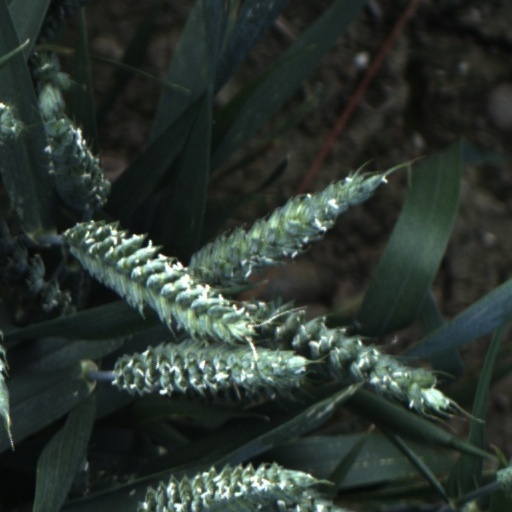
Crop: wheat